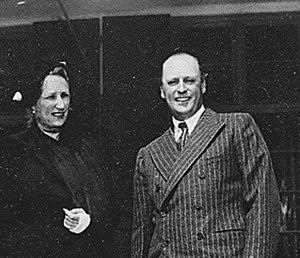
La princesse Märtha est née à Stockholm le 28 mars 1901 et est décédée à Oslo le 5 avril 1954. Elle était un membre de la famille royale suédoise et devint également princesse héritière de Norvège le 21 mars 1929.